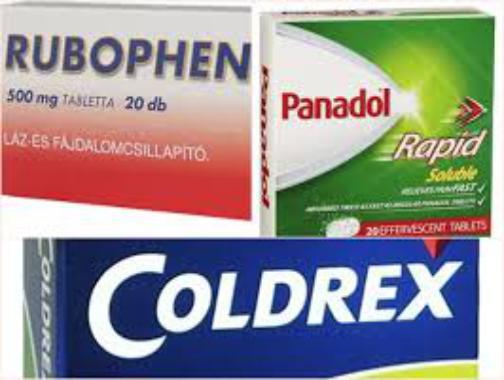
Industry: Medical